Walt Horan

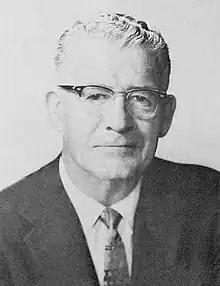
Horan

Walter Franklin Horan (October 15, 1898 – December 19, 1966) was an American politician, a congressman from Eastern Washington for 22 years. First elected in 1942, he was a Republican member of the United States House of Representatives for eleven terms, from January 3, 1943, to January 3, 1965. Horan represented the Fifth Congressional District of Washington, which included Spokane and Wenatchee.